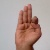
The image shows a hand gesture representing the letter 'F' in Indian Sign Language.